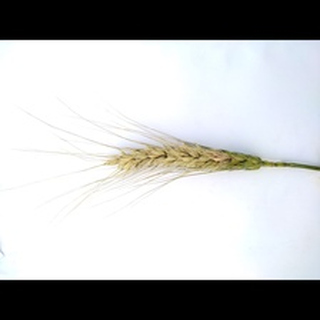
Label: wheat_blast